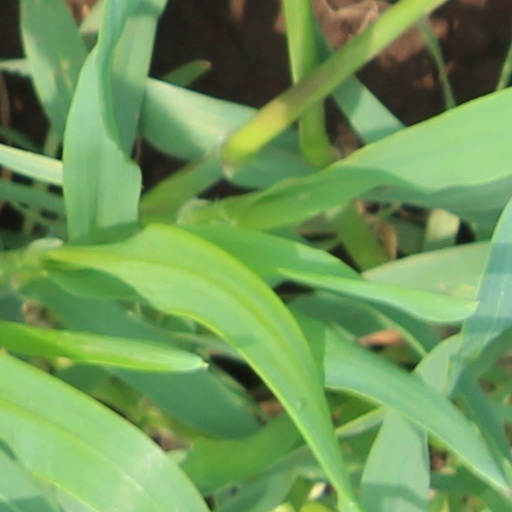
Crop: wheat